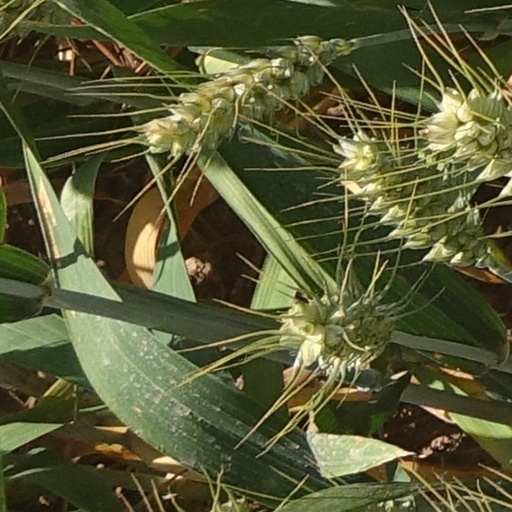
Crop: wheat